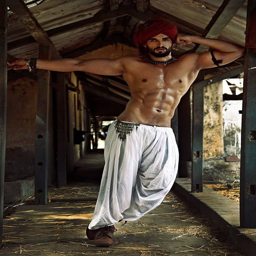
let me just ... lick all over his abdomen .